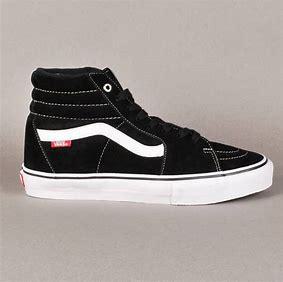
Brand: Vans
Model: SK8 Hi Skate